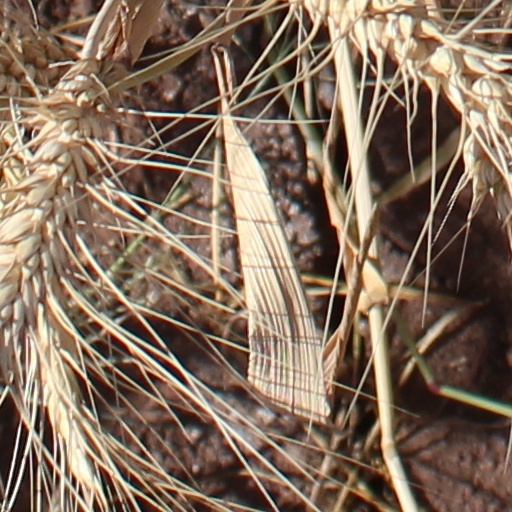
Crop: wheat